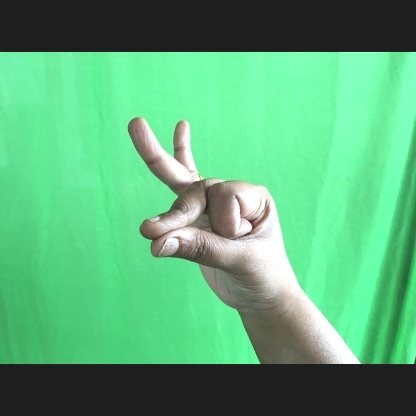
Mudra: Bramaram